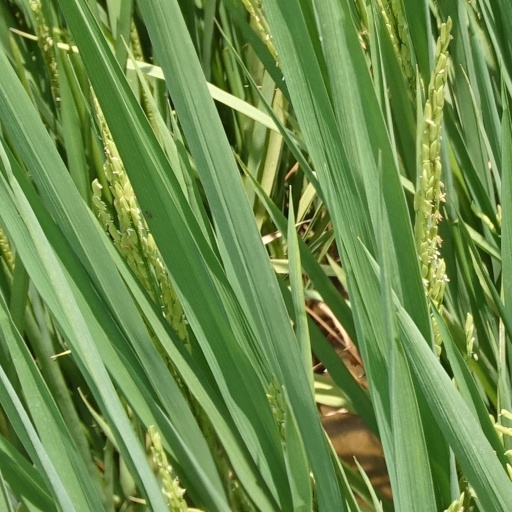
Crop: rice